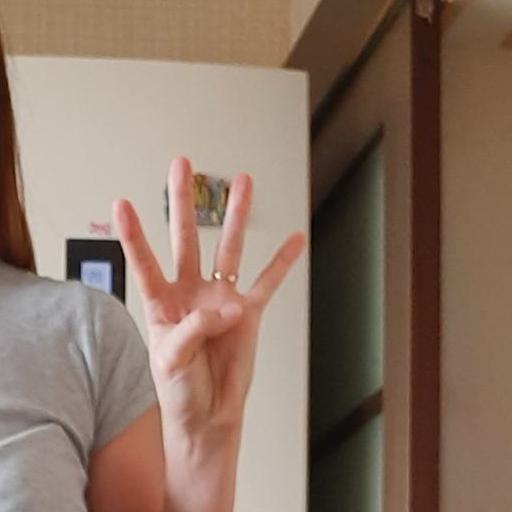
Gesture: four